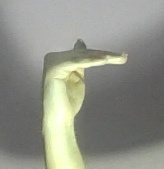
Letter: khaa